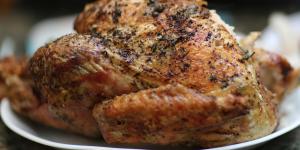
pavo horneado con y sin relleno